Usman Nagogo

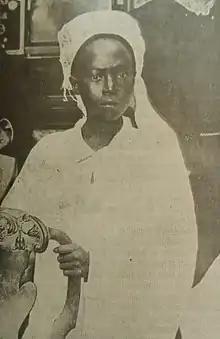
Usman as a child

Nagogo was appointed to position of Native Authority Police Chief in 1929; during his term he expanded the police department by erecting new buildings and hiring more officers. In 1937, he became the District Head of Katsina Metropolis.